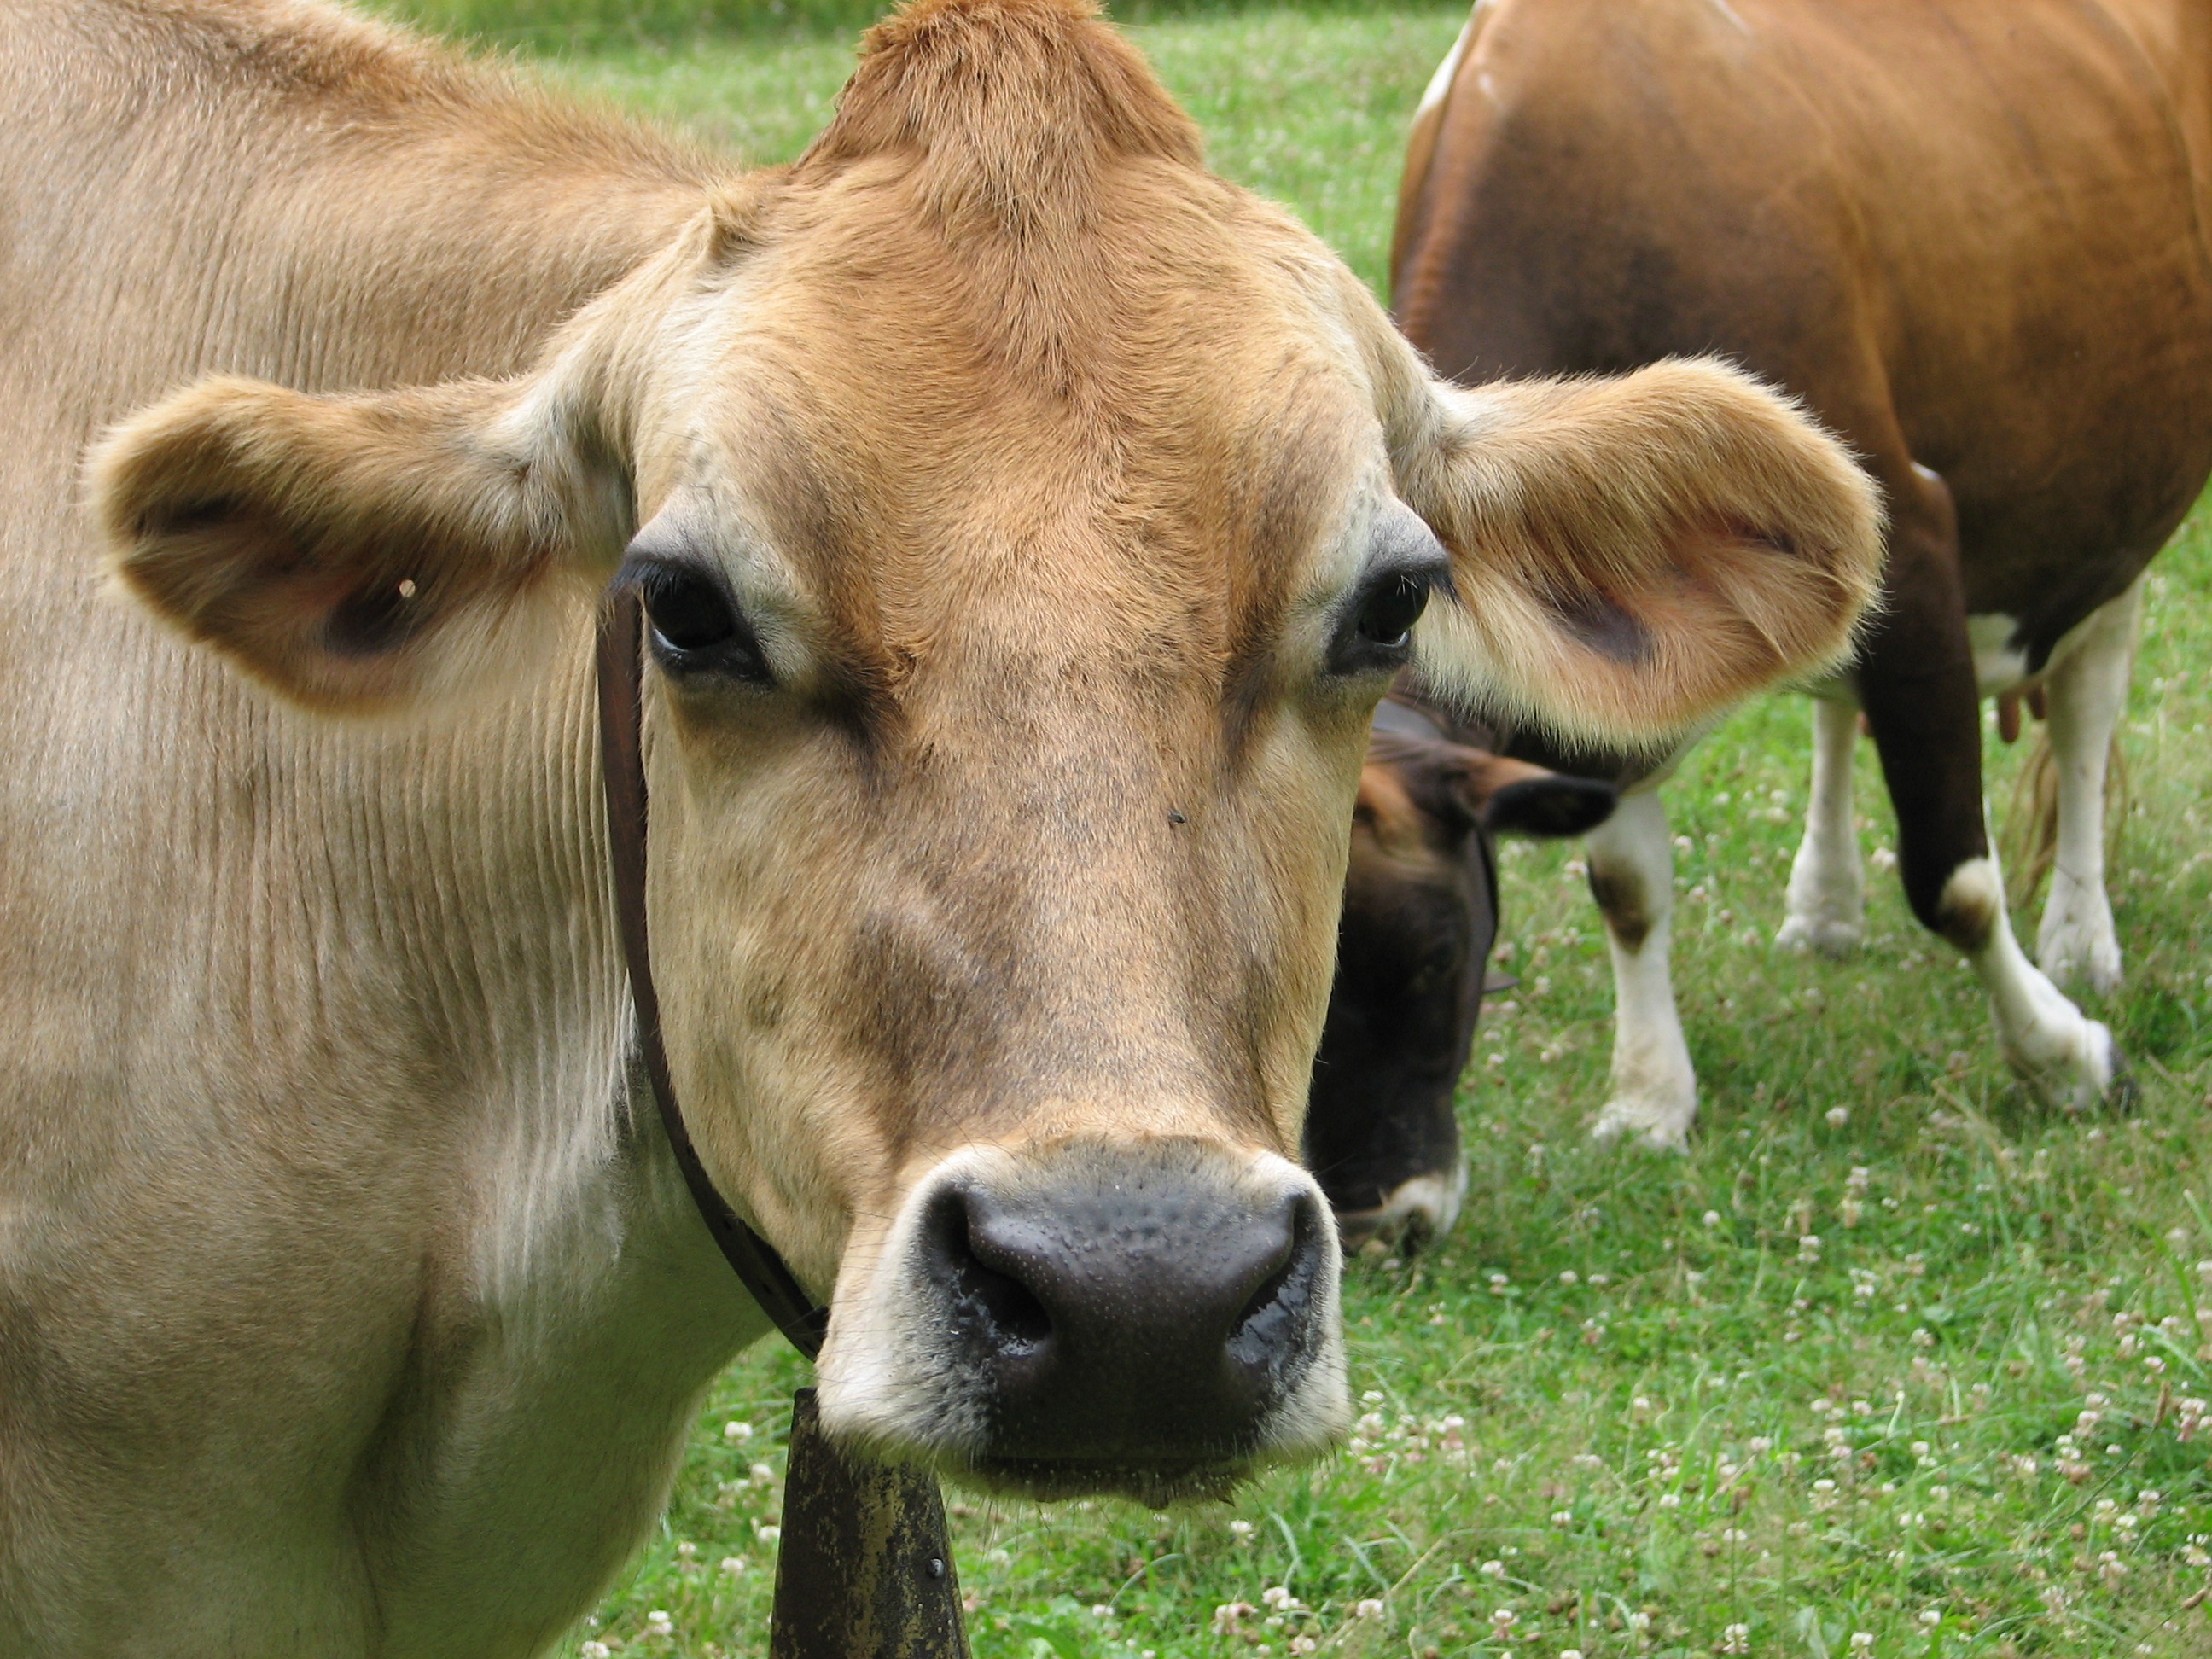
nature, grass, farm, meadow, animal, country, wildlife, rural, cow, cattle, herd, pasture, grazing, livestock, mammal, agriculture, bovine, fauna, head, vertebrate, dairy, dairy cow, cattle like mammal